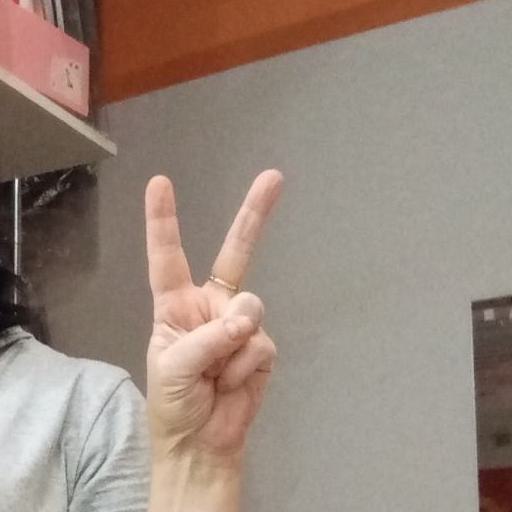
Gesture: peace